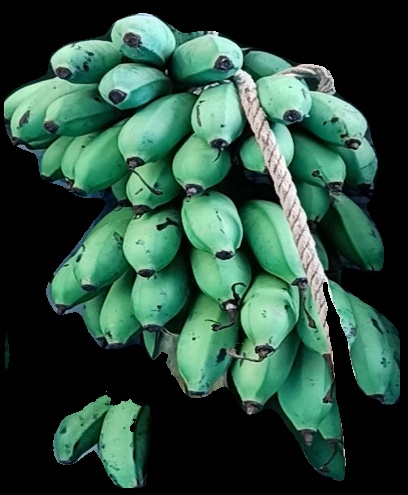
Variety: rasbale
Grade: grade2